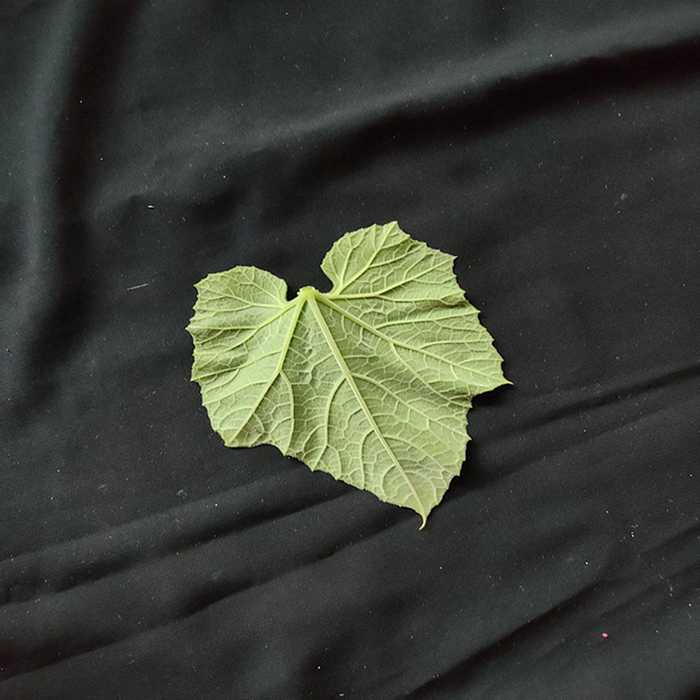
Plant: Bottle gourd
Label: Fresh leaf